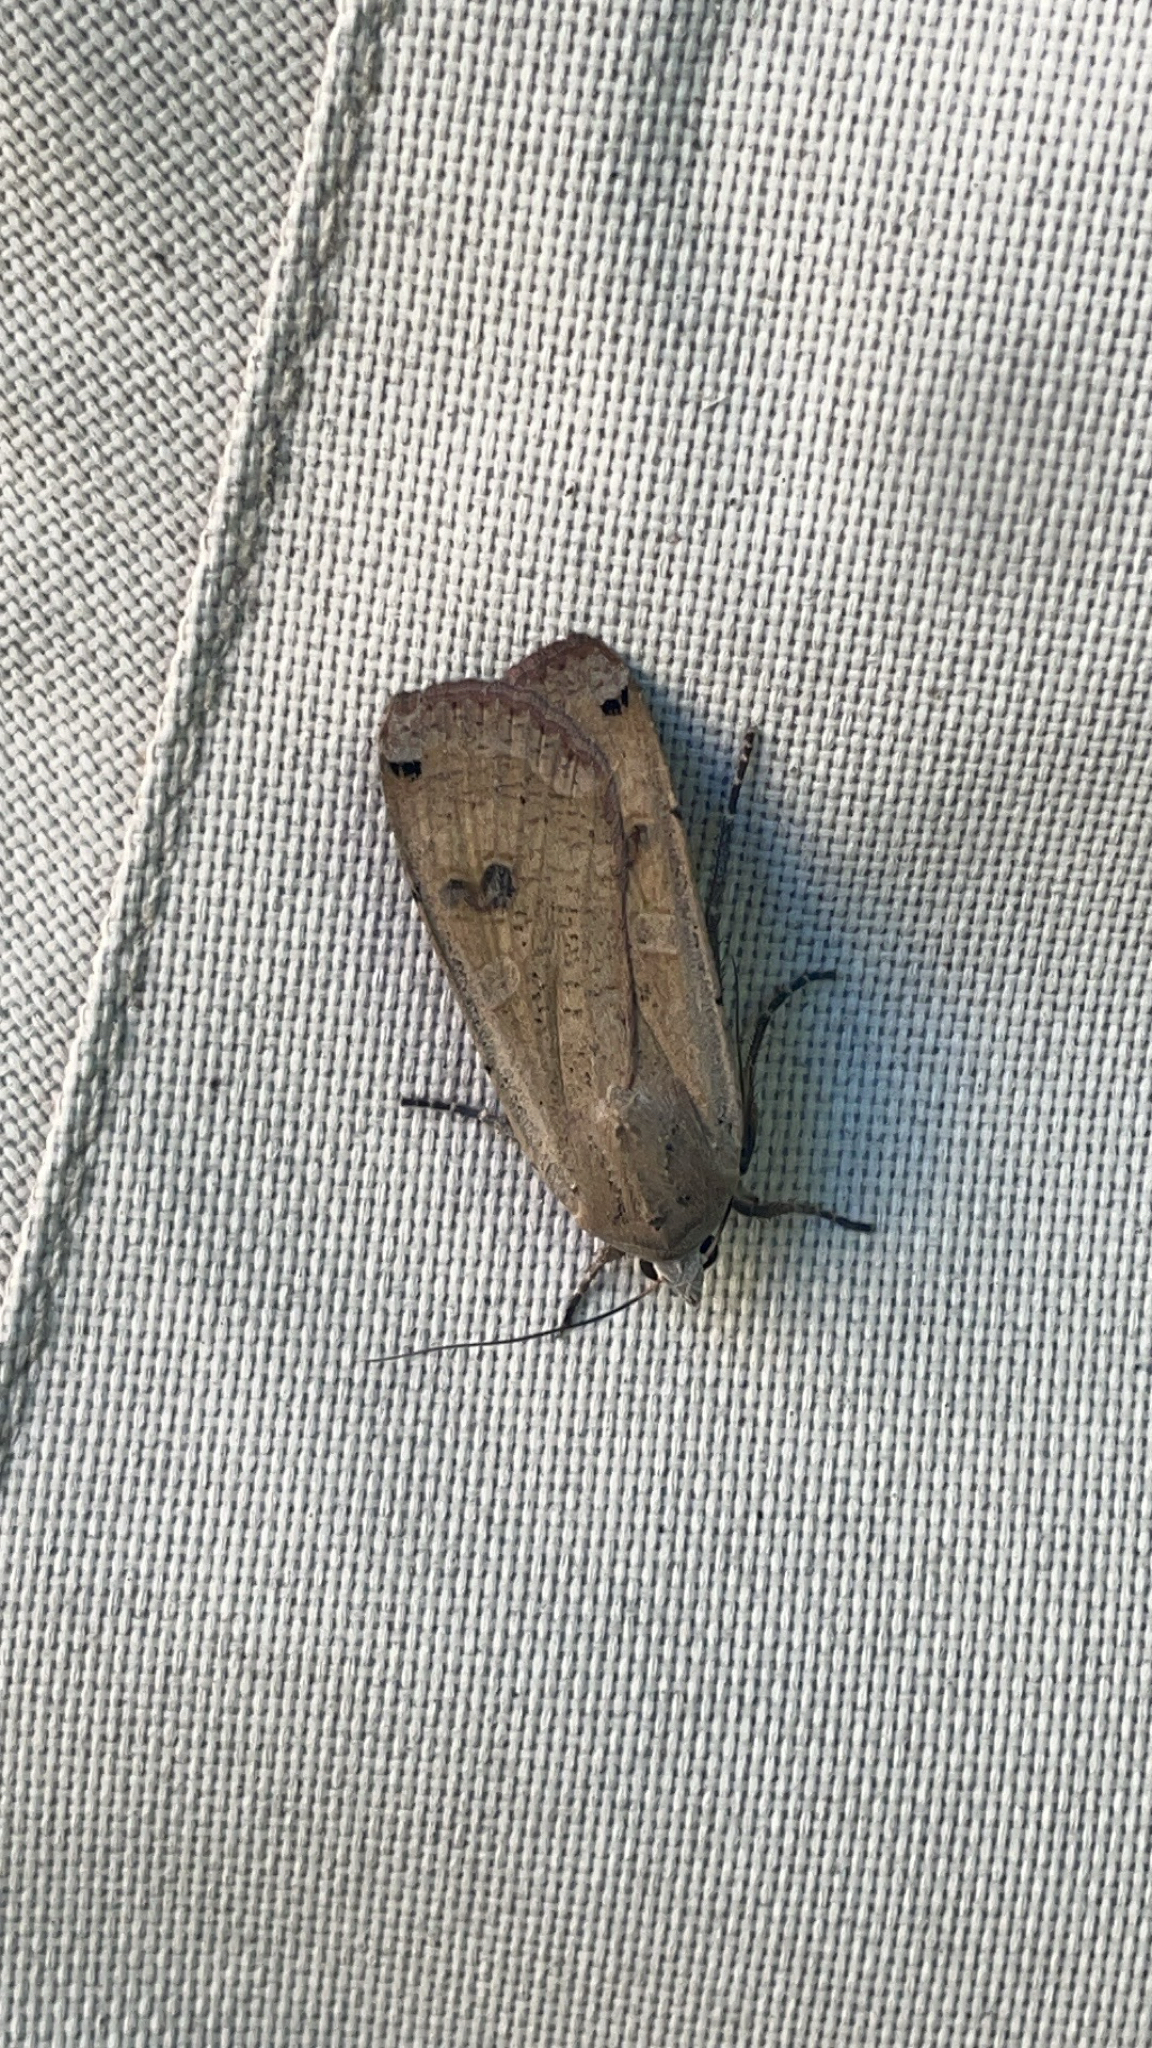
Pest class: cutworms